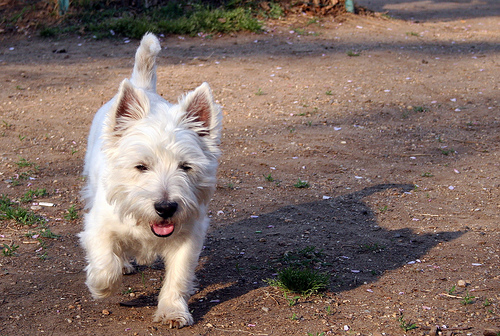
Animal: dog
Breed: scottish terrier